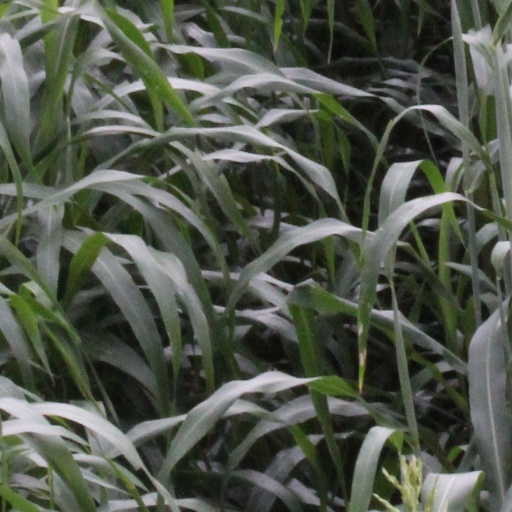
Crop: sorghum